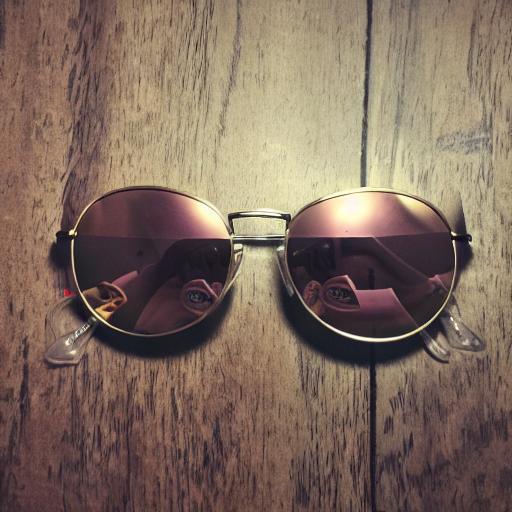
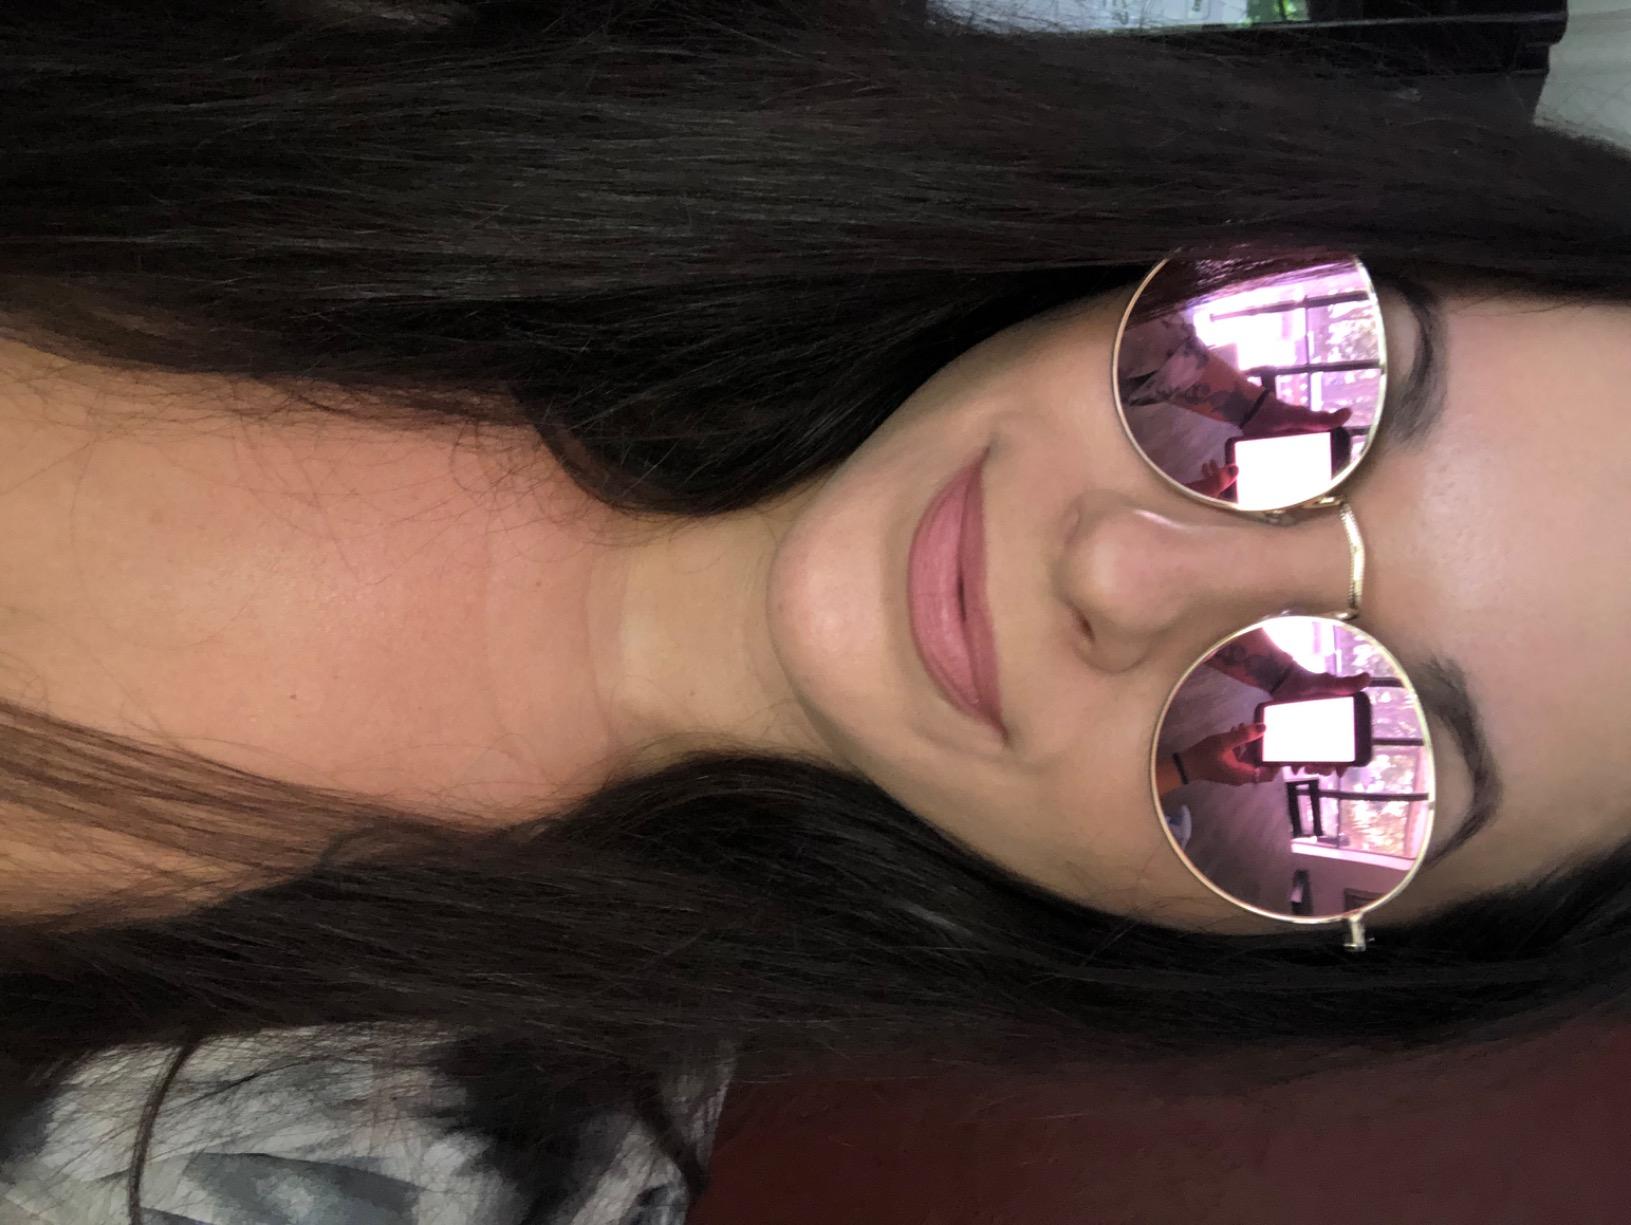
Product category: accessories_sunglasses
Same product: no